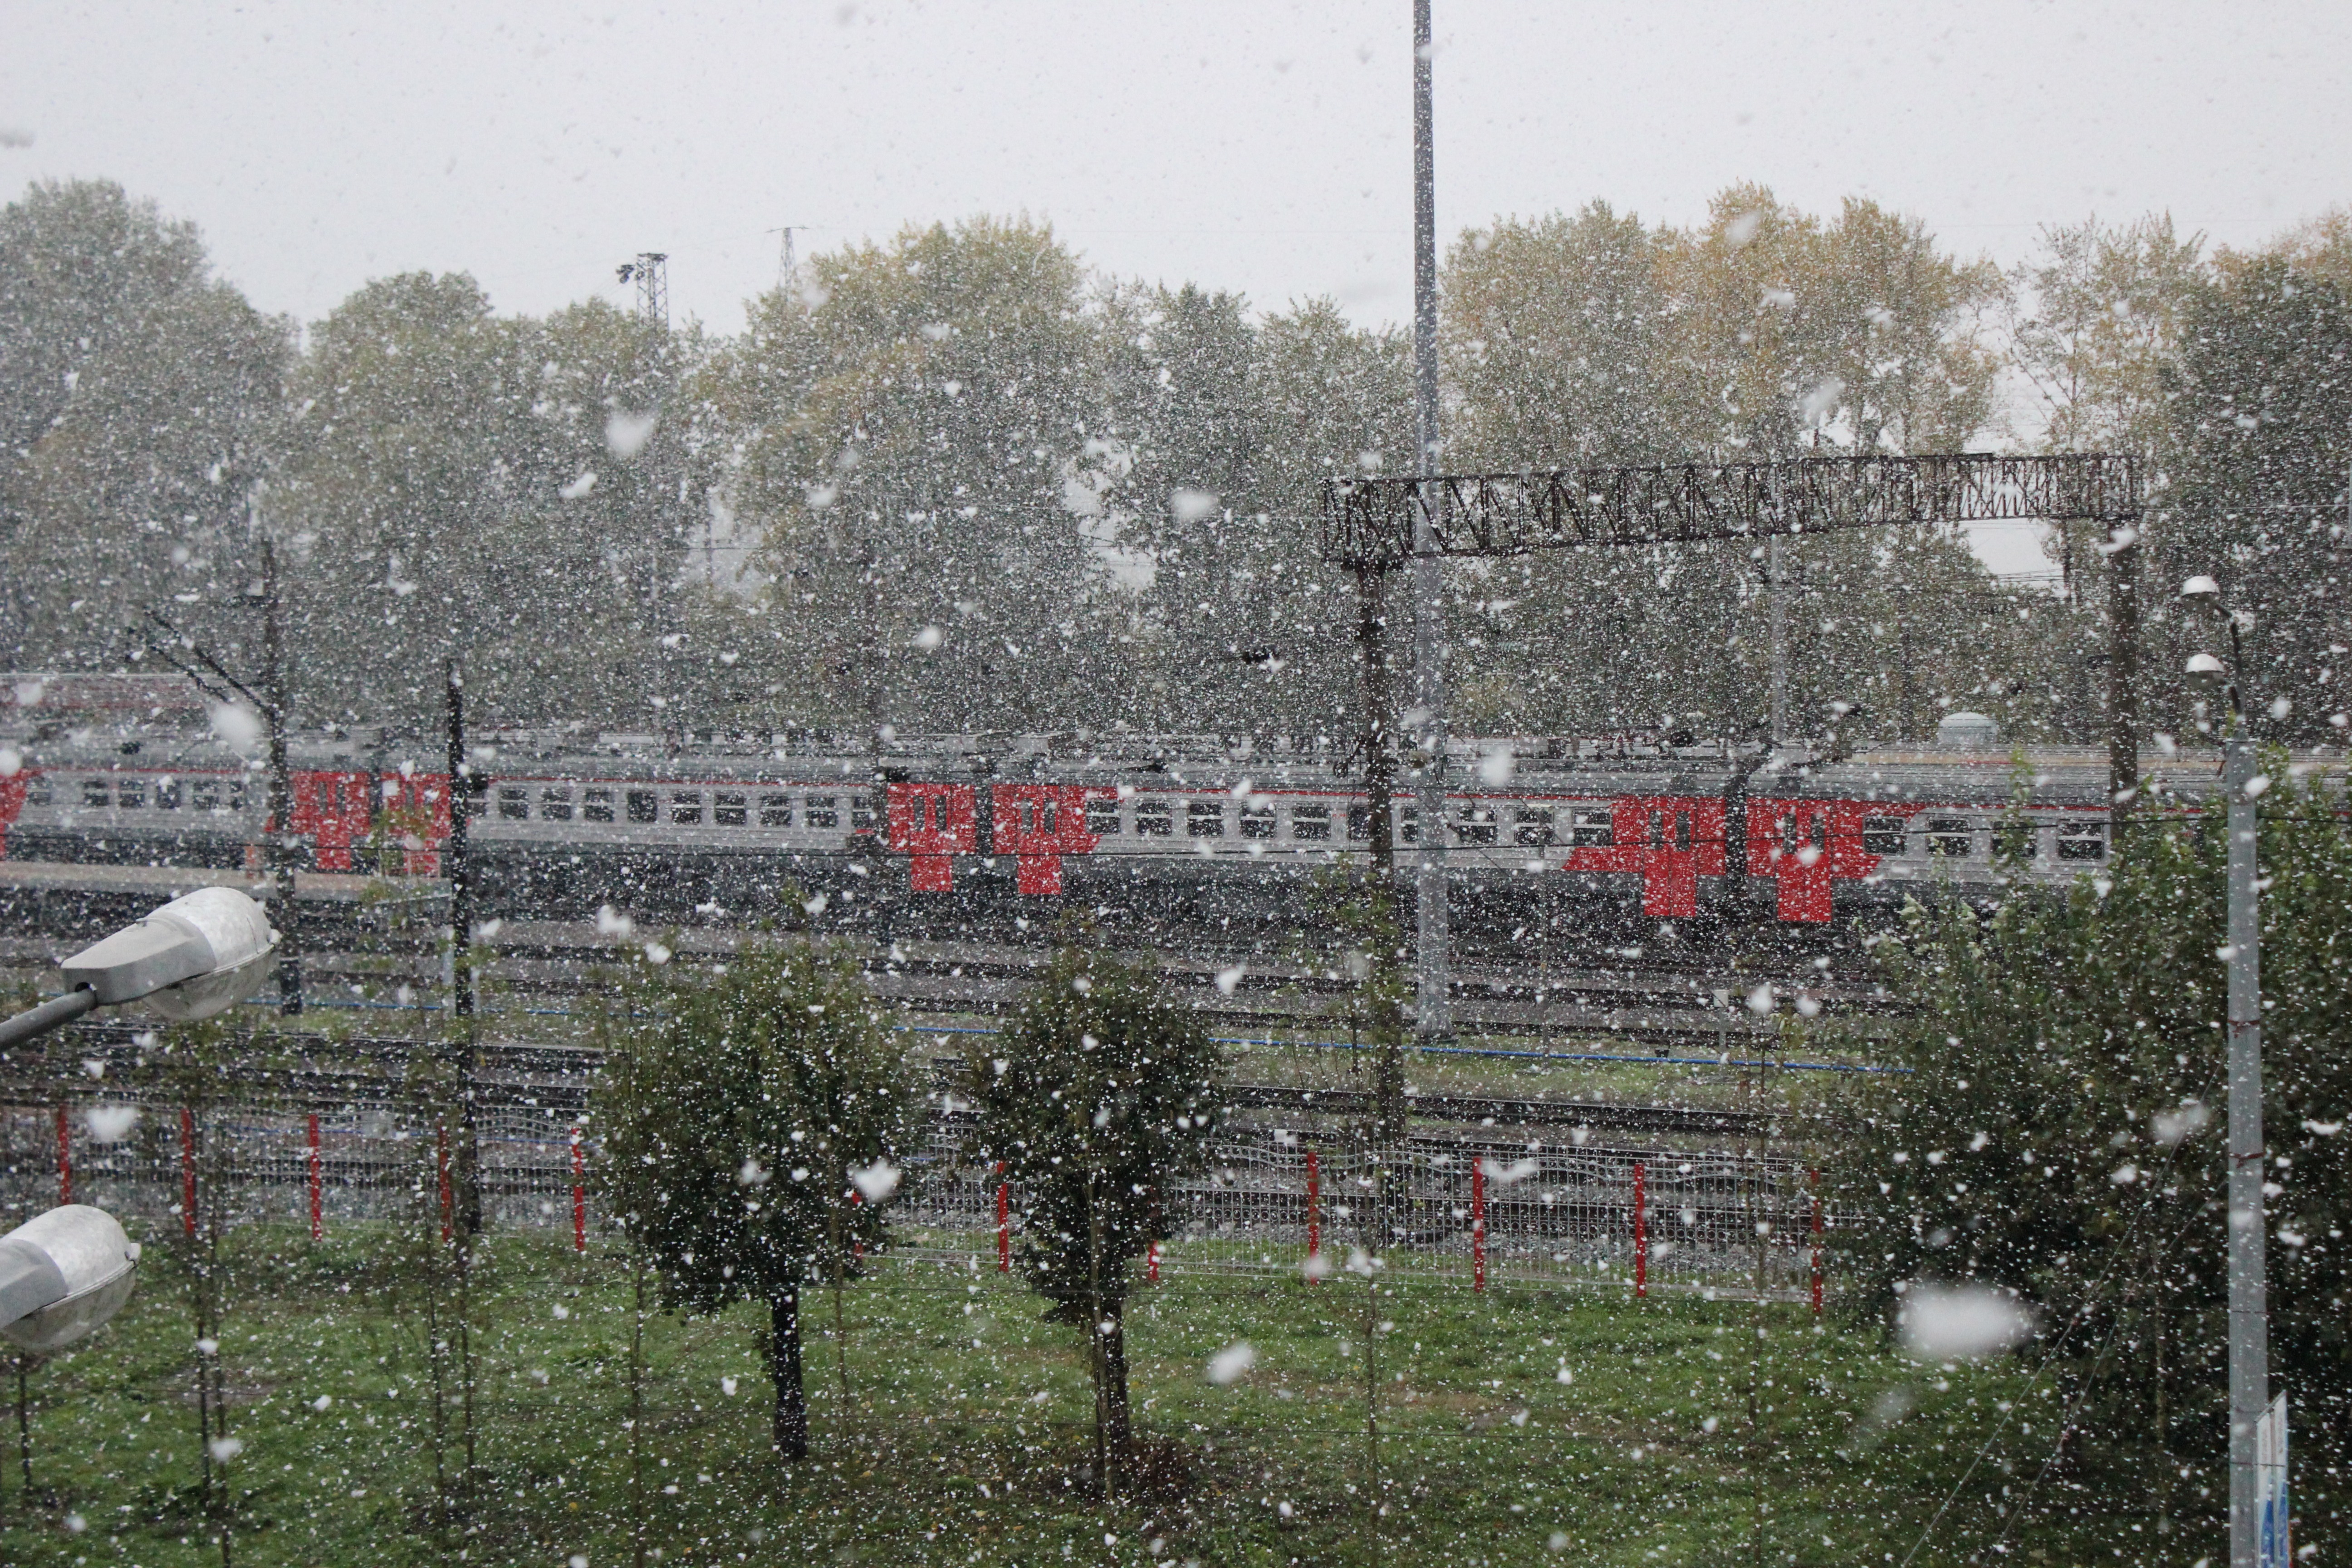
tree, snow, winter, plant, railway, suburb, autumn, the first snow, residential area, rain and snow mixed